Thomas Partey

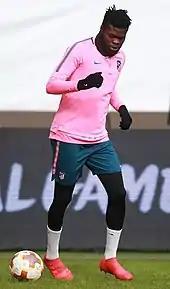
Partey with Atlético Madrid in 2018.

Born in Krobo Odumase, Partey was a product of local club Odometah's youth ranks. He signed with Atlético Madrid in 2012, after a short spell with Leganés, and was subsequently moved to the reserves a year later. On 10 March 2013, Partey was called up to the main squad for the match against Real Sociedad. However, he remained unused in the eventual 0–1 home defeat.